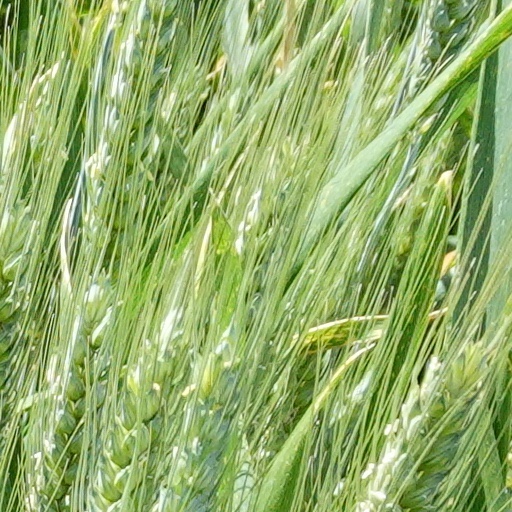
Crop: wheat